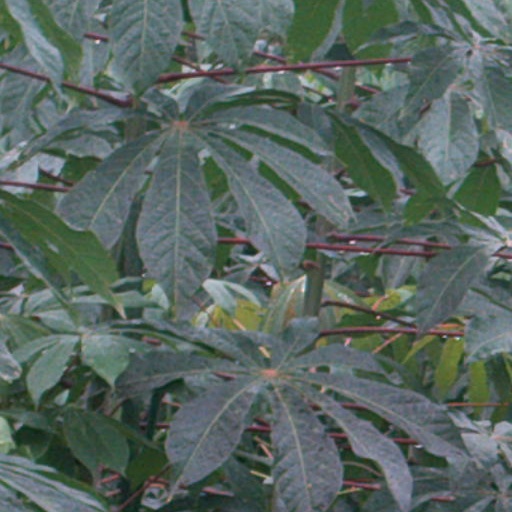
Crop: cassava